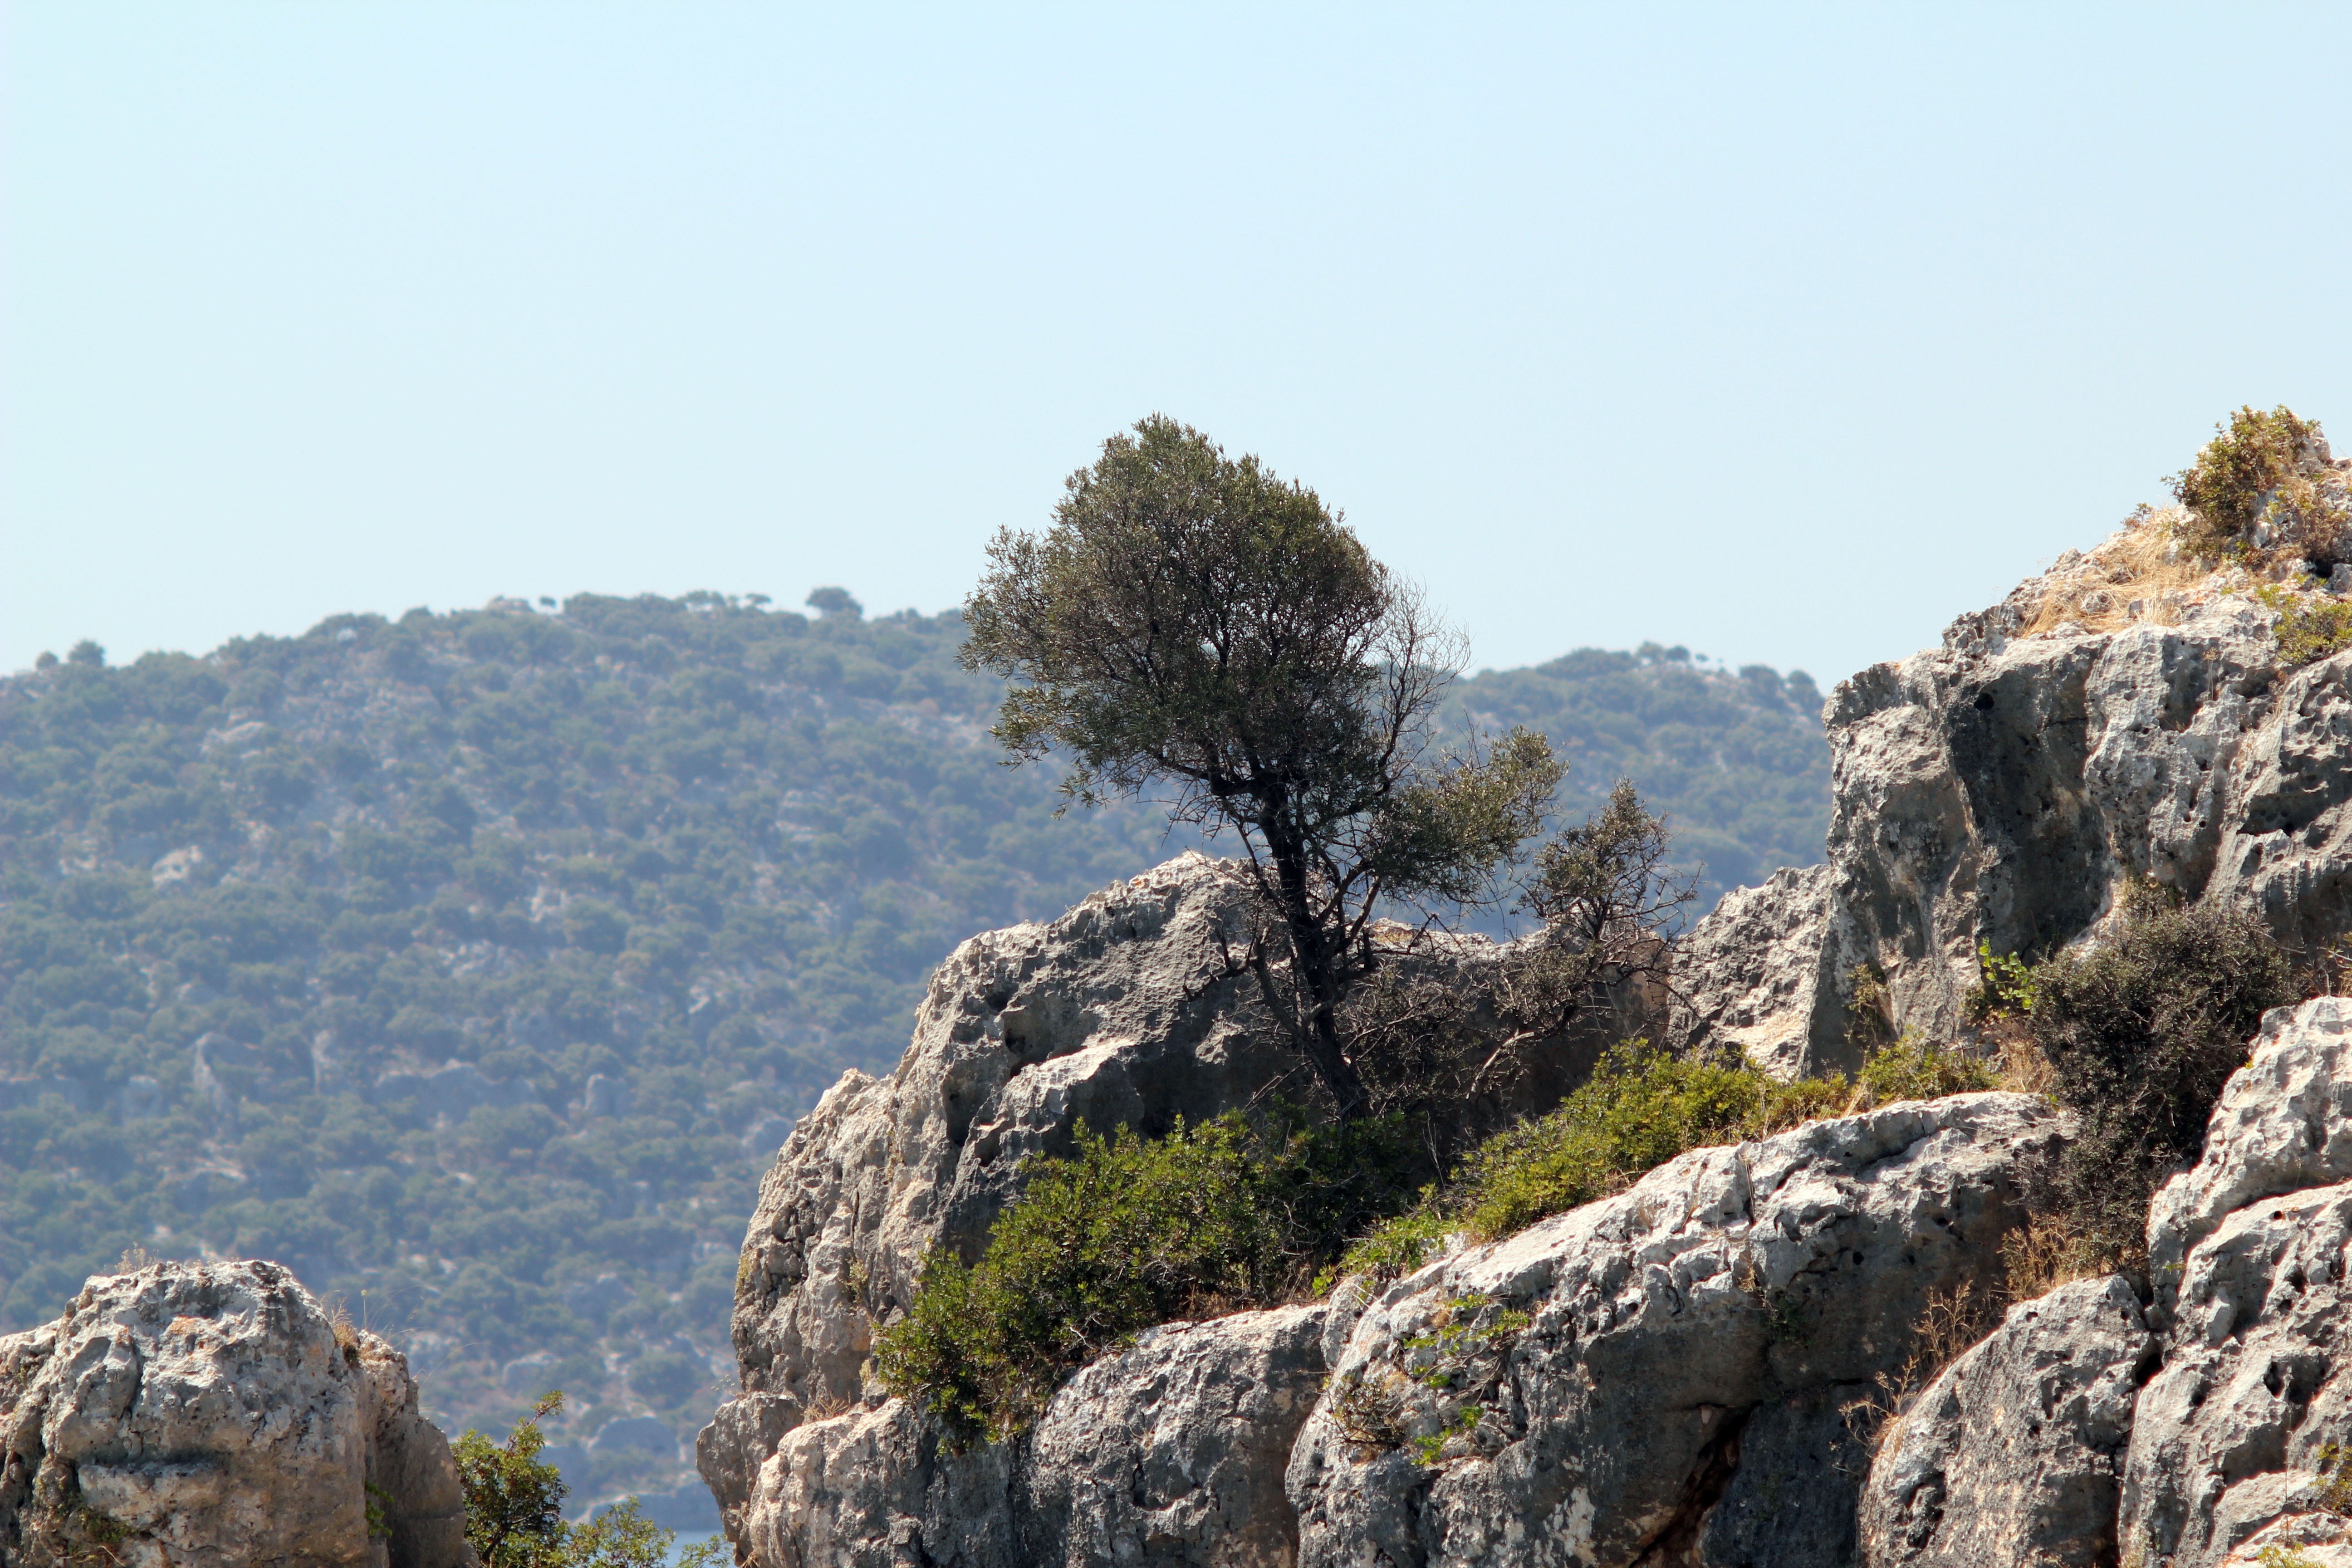
landscape, sea, coast, tree, nature, rock, wilderness, walking, mountain, antique, texture, hill, adventure, old, mountain range, travel, cliff, column, journey, ancient, historic, trip, terrain, material, ridge, summit, stones, medieval, geology, mountains, turkey, civilization, archeology, history, educational, tomb, myth, romans, past, collapse, traditional, middle ages, chimera, taurus, hellenistic, scenics, stone texture, venetians, genoese, ancient city, antalya, roman empire, old civilization, mountainous landforms, old romans, ancients, old gods, old art, olympos, olimpos, colums, lycia, rhodians, eudemos, roman baths, lycian, tahtali dagi, timber mountain, chimaera